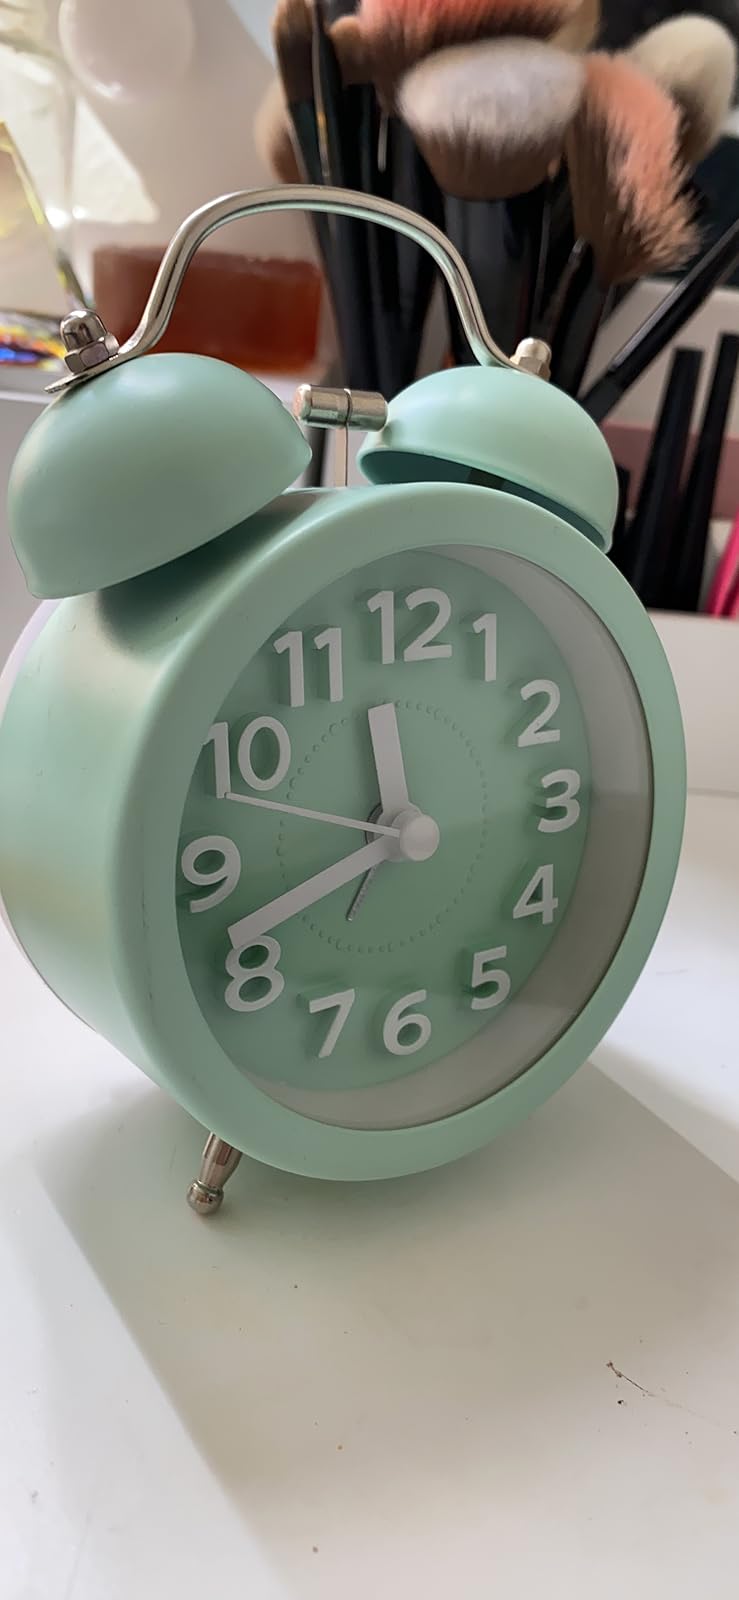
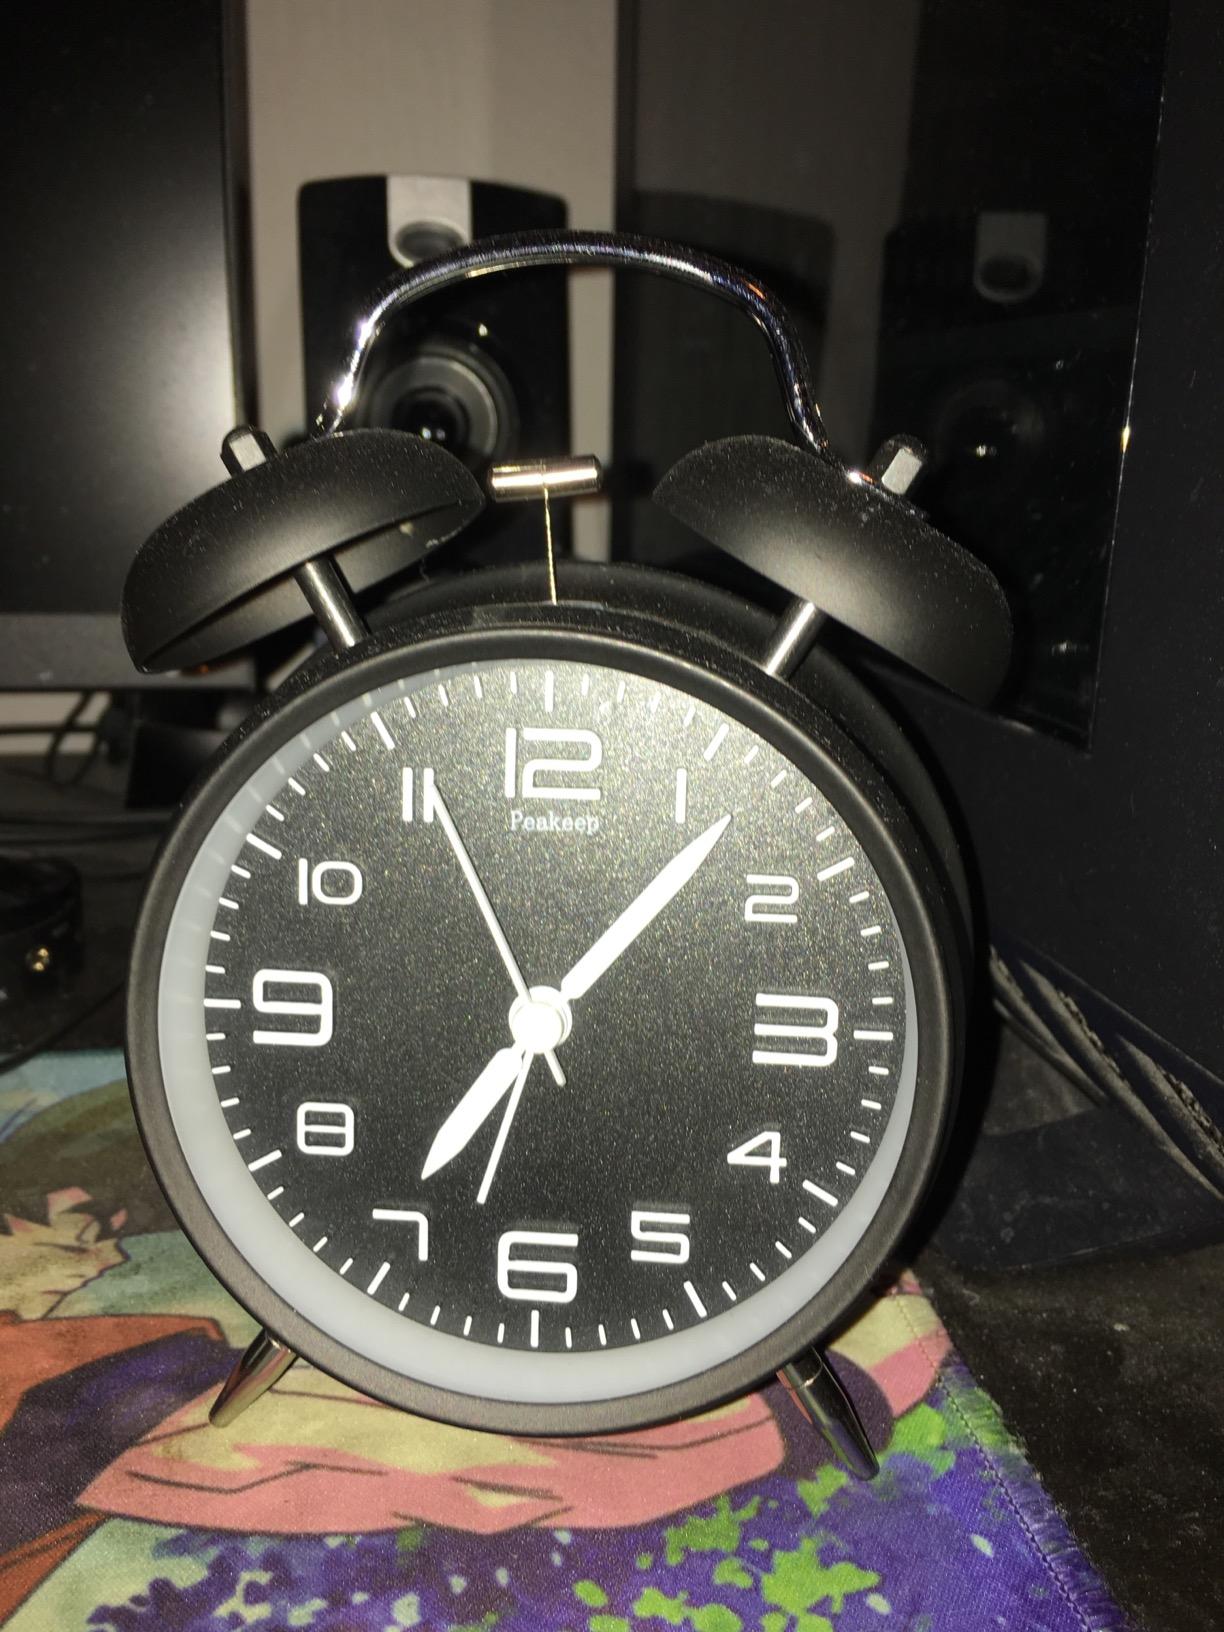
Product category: clock
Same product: no